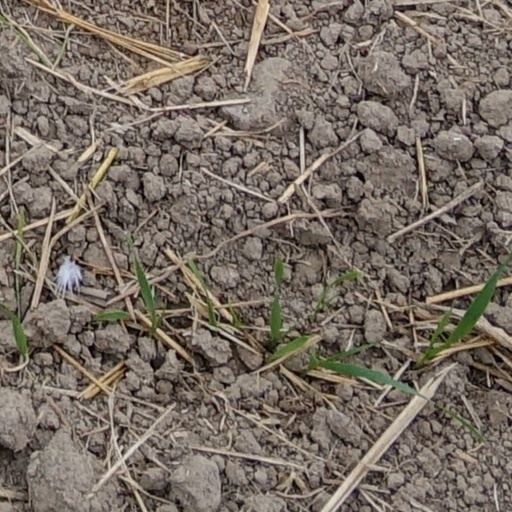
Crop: wheat